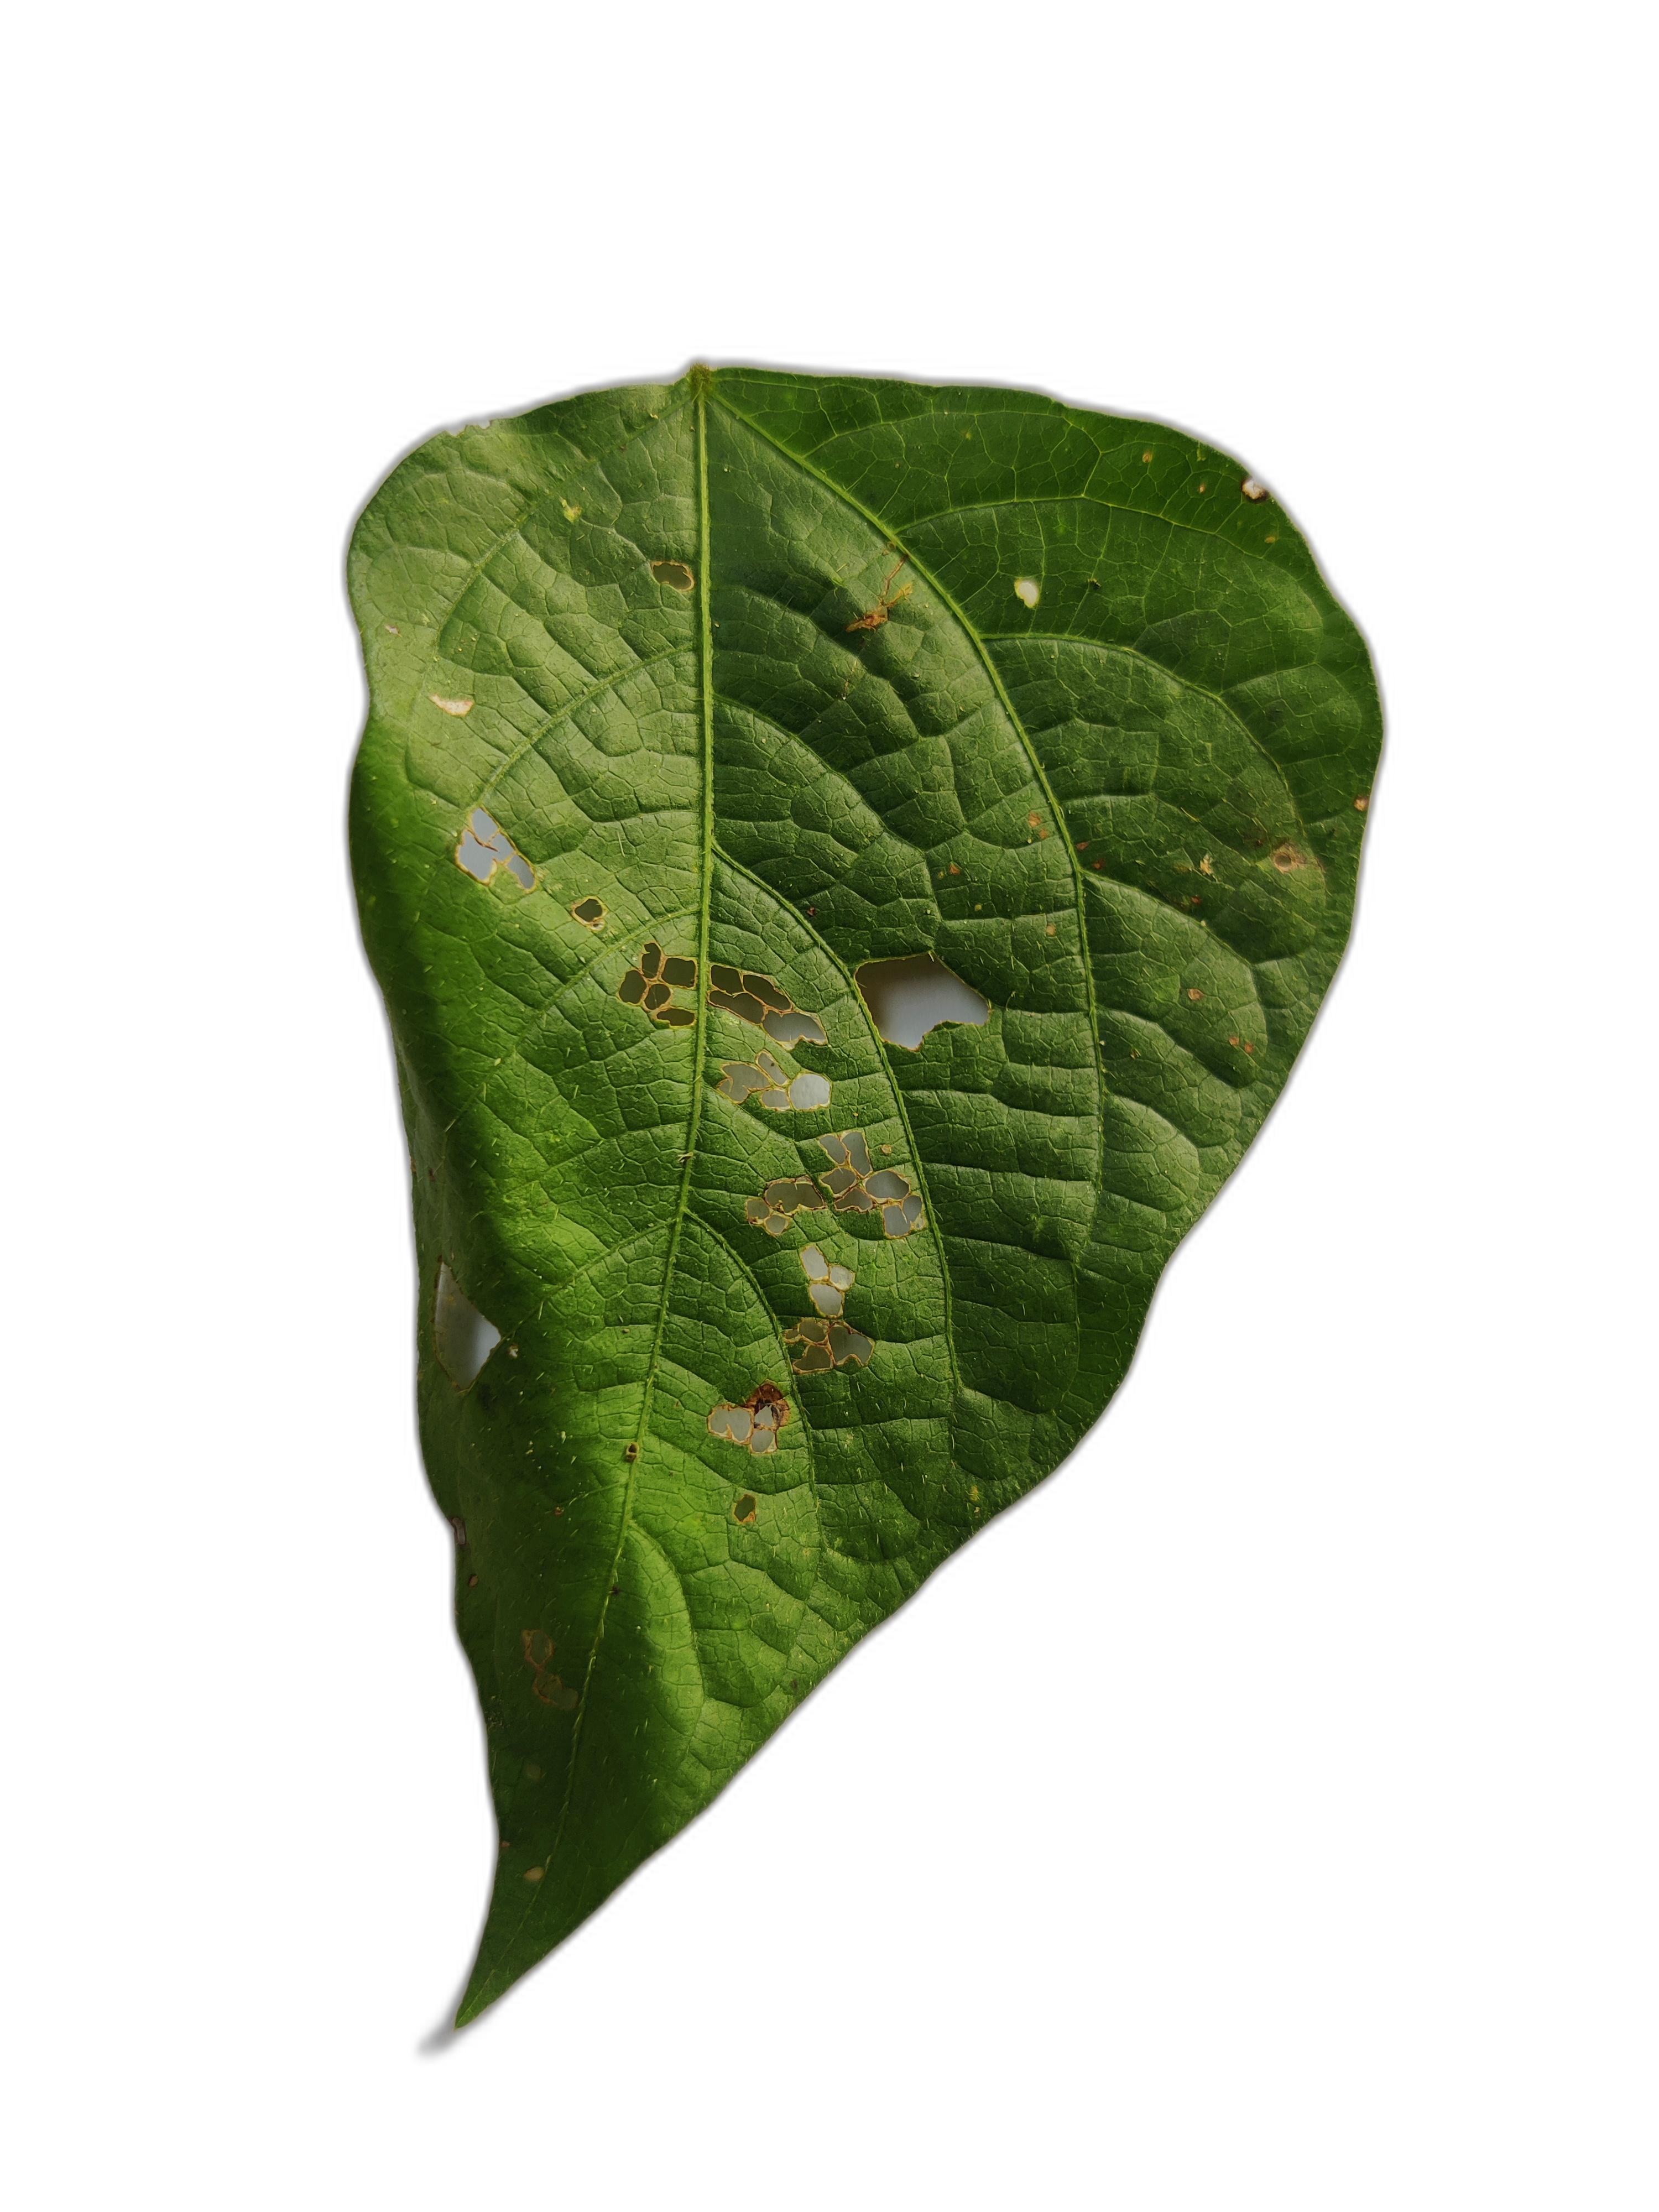
Label: Cercospora leaf spot